LGBTQ rights in Washington (state)

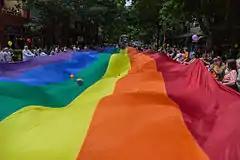
Participants waving a rainbow flag at the 2012 Seattle Pride parade

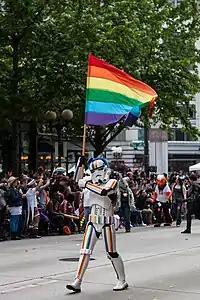
Seattle Pride parade 2012

Washington state law currently prohibits discrimination based on sexual orientation and gender identity or expression. These protections were added to Washington's "Law Against Discrimination" (RCW 49.60) in 2006 with "Washington House Bill 2661", signed into law by Governor Christine Gregoire, a member of the Democratic Party. This bill was considered "long-awaited", as various "gay rights" bills had been proposed since 1977. Cal Anderson proposed a bill extending discrimination protections to LGBTQ people every year he was a legislator, from 1987 until his death in 1995. One of Cal Anderson's sexual orientation anti-discrimination bills passed in the House in 1994, but failed to pass in the Senate by a single vote. Employment discrimination based on sexual orientation in state agencies and higher education institutions was prohibited by executive orders issued by Governor Booth Gardner in 1985 and again in 1991.